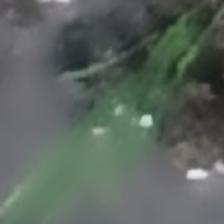
Label: single